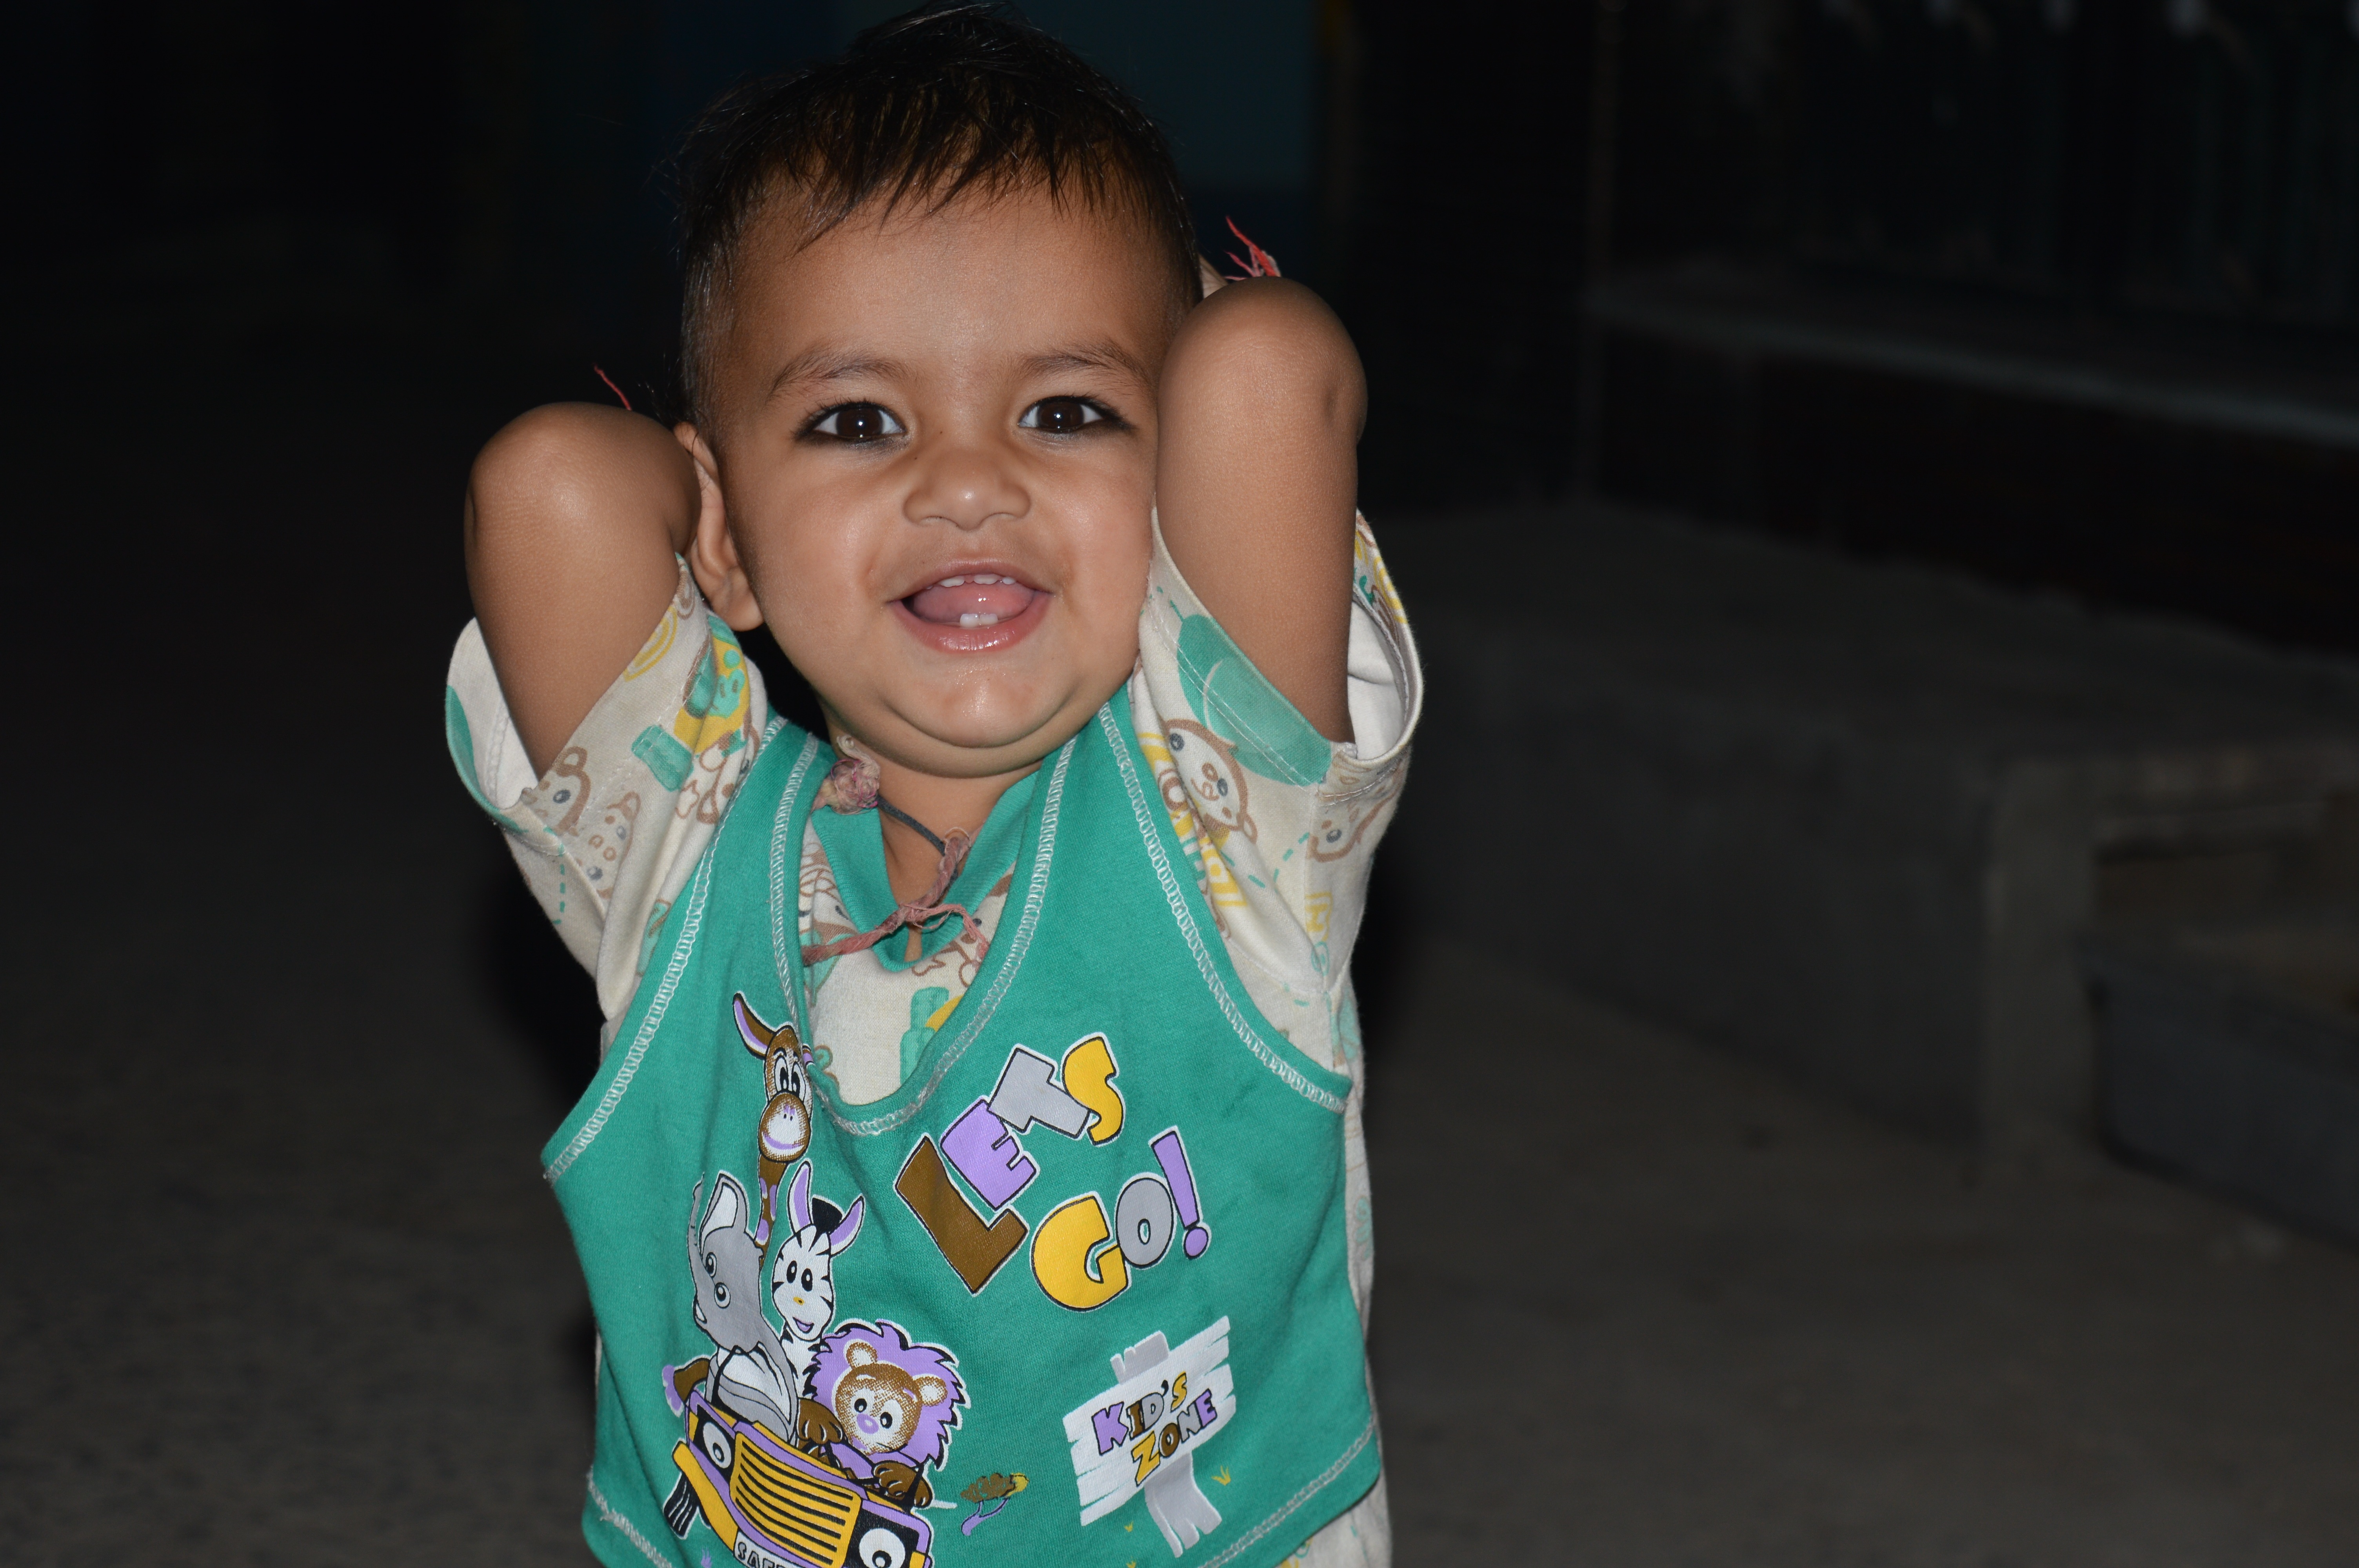
person, people, girl, sweet, kid, cute, child, facial expression, smile, happy, infant, toddler, adorable, baby girl